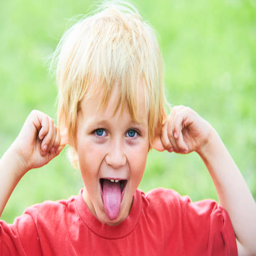
portrait of a funny little boy making faces outdoors